Answer in natural language. Where is blue colour bed (marked A) with respect to dark wood low dresser, six drawers (marked B)? Choose between the following options: right or left
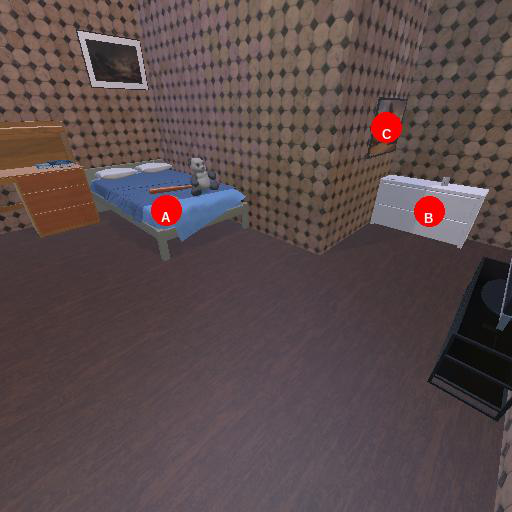
<answer>left</answer>